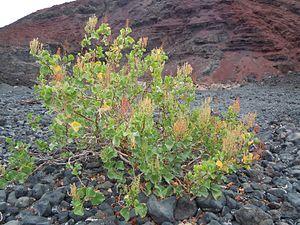
Rumex lunaria au pied de la Montana Bermeja à Lanzarote
Rumex lunaria, est une plante de la famille des Polygonacées, originaire des Îles Canaries.